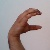
The image shows a hand gesture representing the letter 'C' in Indian Sign Language.